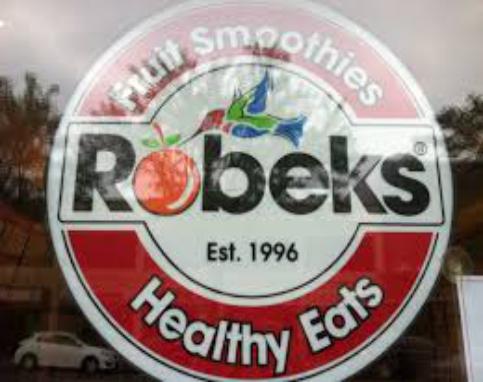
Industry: Food